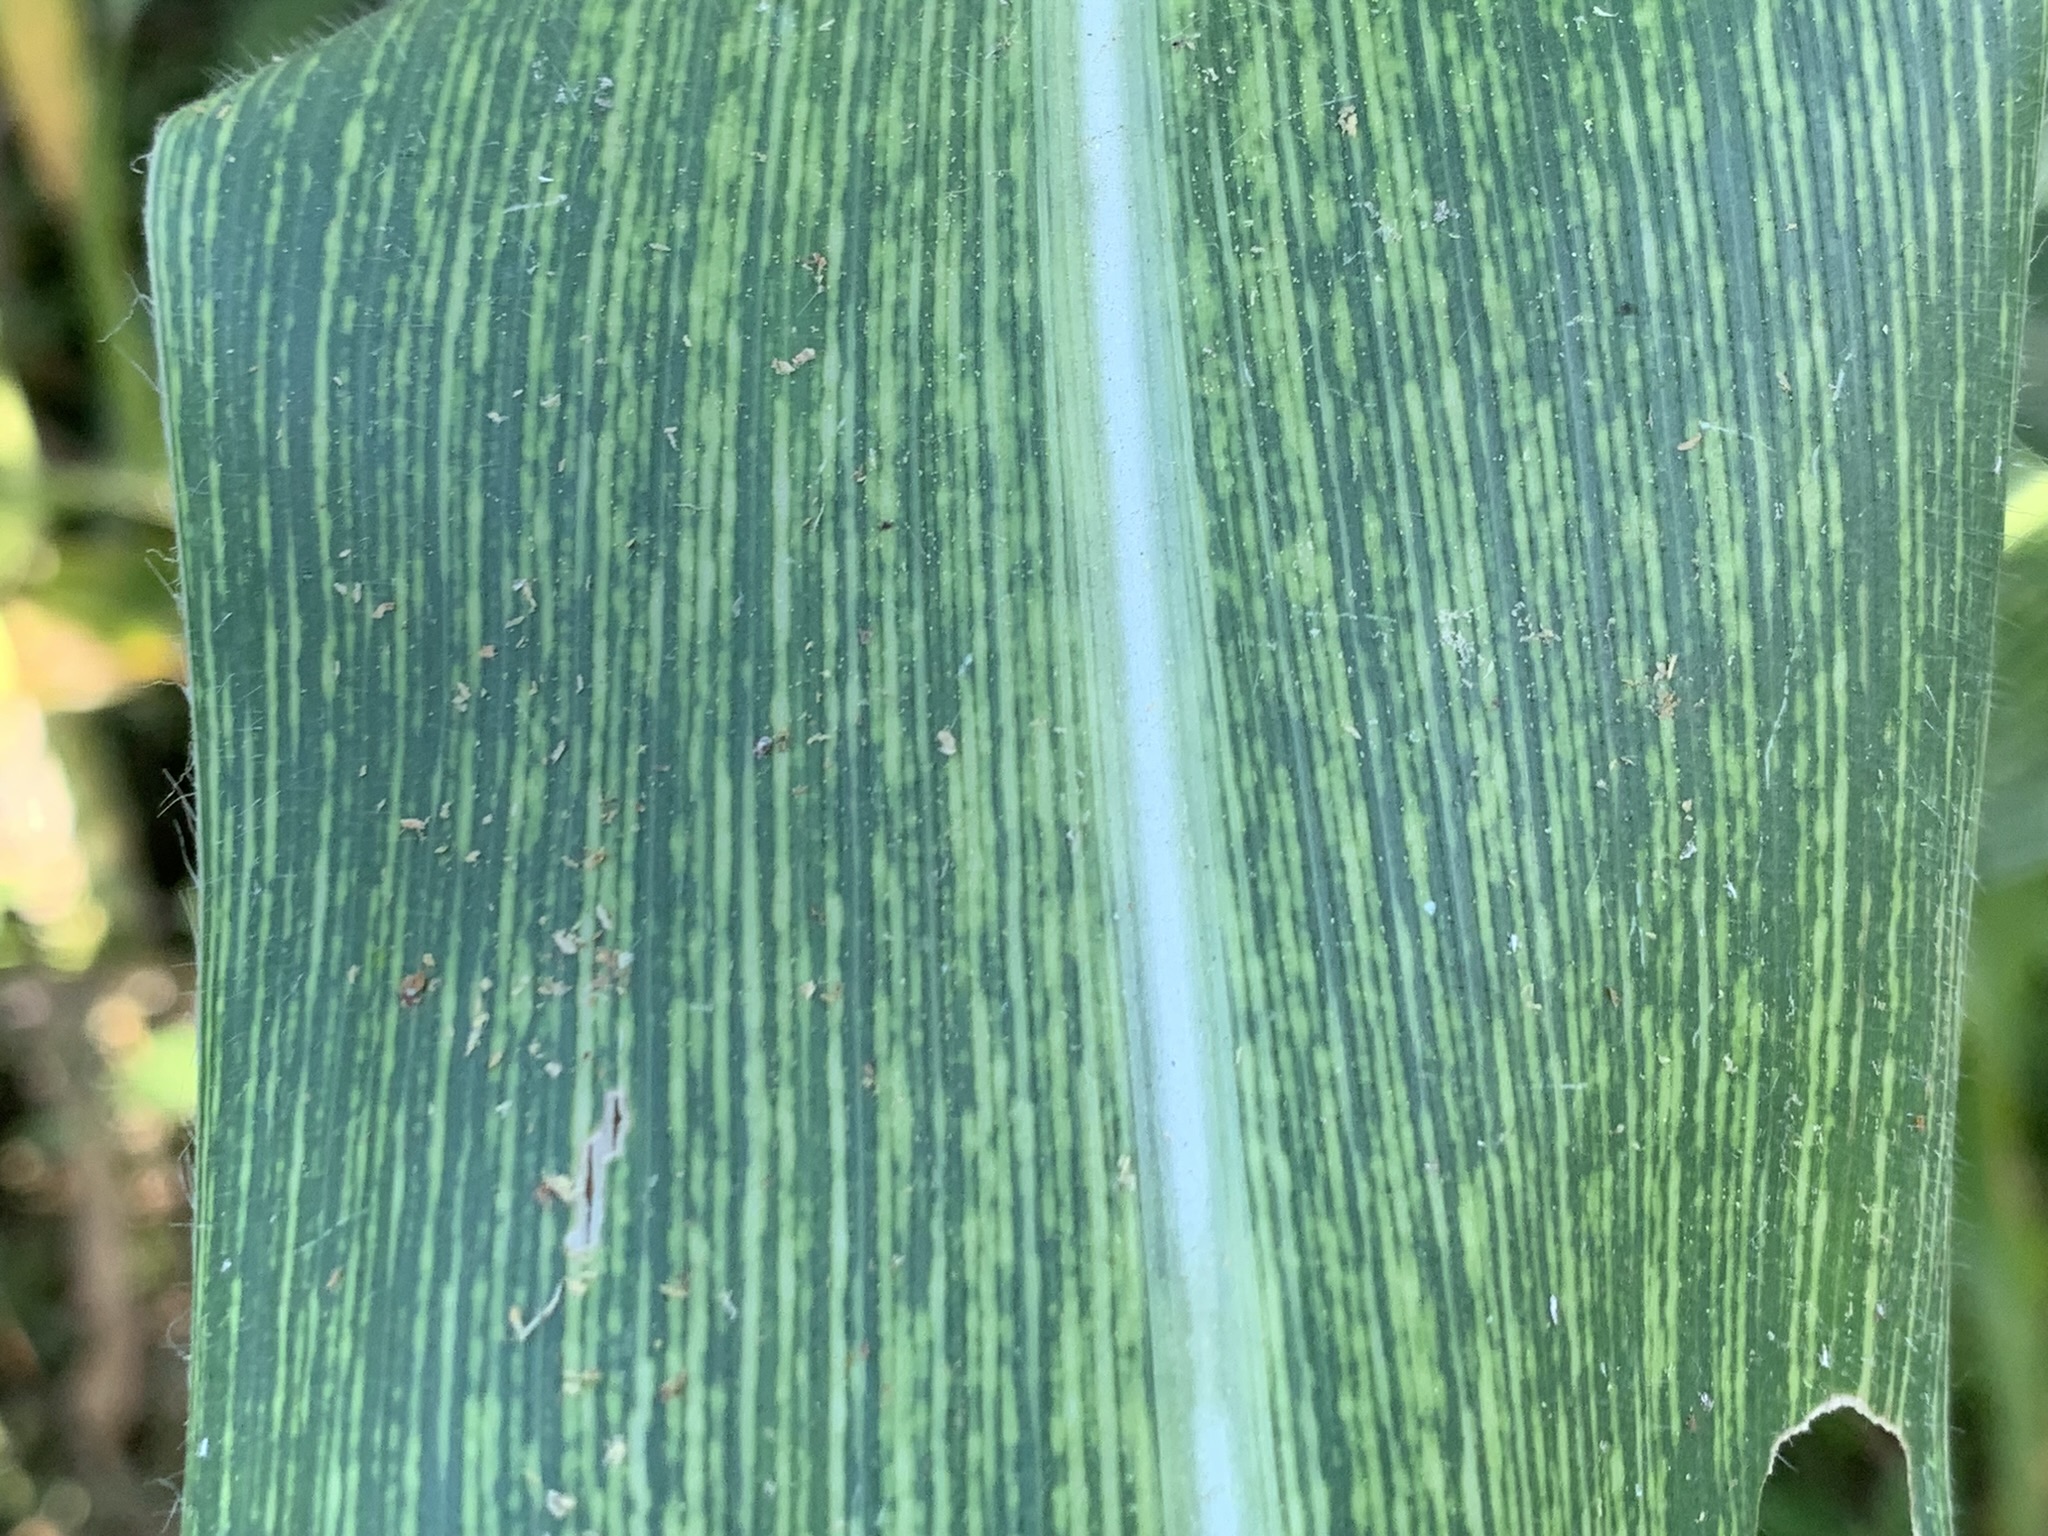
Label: MSV